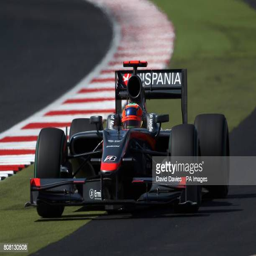
man during a practice day ahead